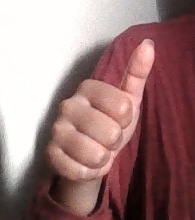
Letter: aleff